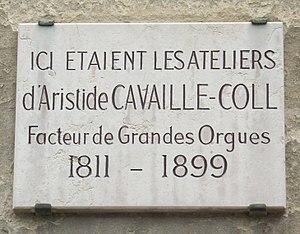
Plaque commémorative, 13 avenue du Maine, Paris 15e. «
Aristide Cavaillé-Coll est un facteur d'orgue né le 4 février 1811 à Montpellier et mort le 13 octobre 1899 à Paris. Il est considéré comme l'un des plus importants facteurs d'orgue du XIXᵉ siècle.
L'avenue du Maine est une voie située dans les quartiers Necker, Montparnasse, Plaisance et Petit Montrouge, des 14ᵉ et 15ᵉ arrondissements de Paris.